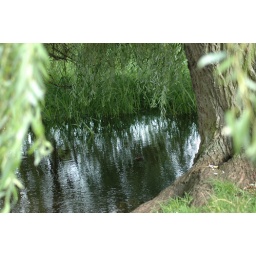
this is the little river under my beautiful tree